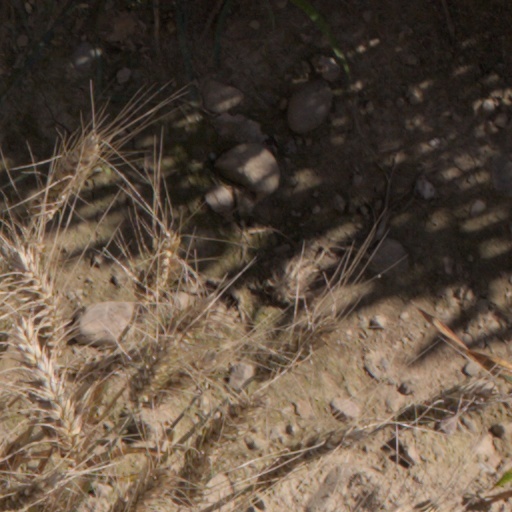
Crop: wheat